Qing dynasty coinage

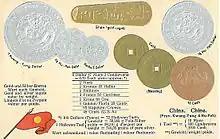
A postcard from 1900 showing the contemporary circulating Guangxu era Chinese coinage.

At first the Qing government set the exchange rate between bronze and silver at 1 wén of bronze per "lí" (釐, or 厘) of silver, and 1000 "lí" of silver would be 1 tael (两), thus one string of 1000 bronze cash coins equated to a single tael of silver.